Merikins

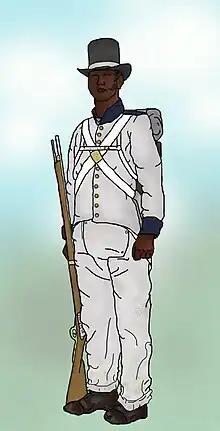
A Colonial Marine in their fatigue uniform

The Merikins or Merikens were formerly enslaved African-Americans who fought and escaped bondage to gain their freedom and joined the Corps of Colonial Marines, fighting alongside the British against the United States during the War of 1812.